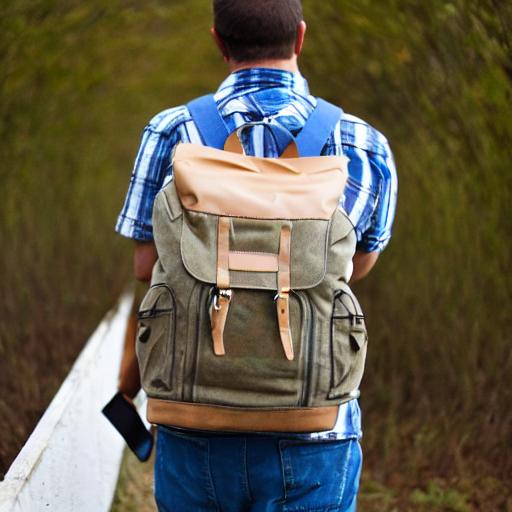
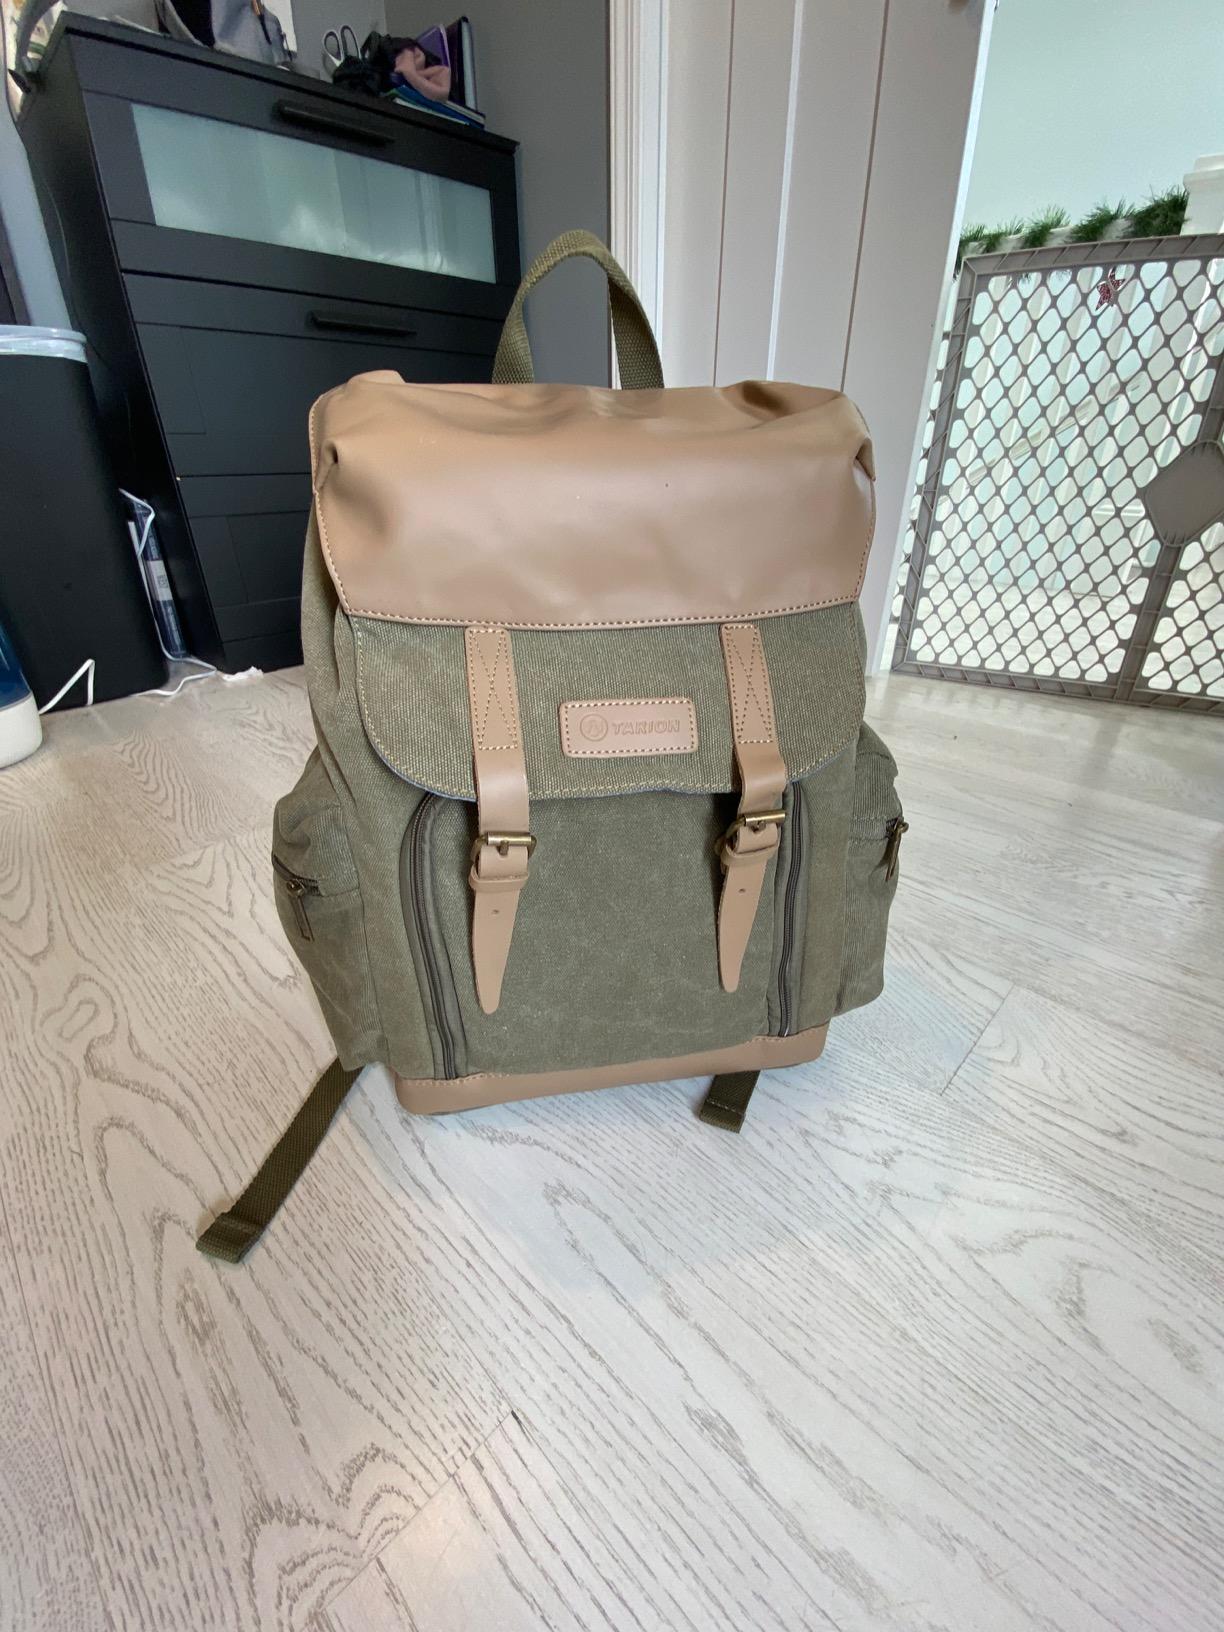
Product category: bag
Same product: no